Fox Plaza (San Francisco)

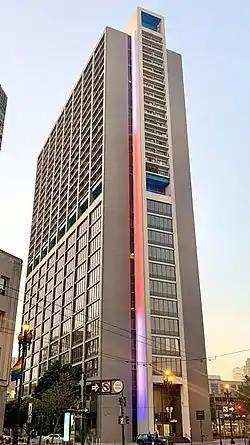
In 2021

Fox Plaza is a 29-story building located at 1390 Market Street in the Civic Center area of San Francisco. Built in 1966, the tower stands on the site of the former historic Fox Theatre at 1350 Market, which was opened in June 1929 and demolished in 1963.